William II, Prince of Orange

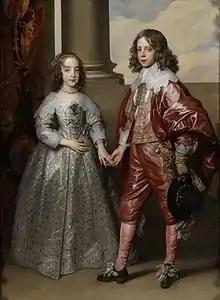
Betrothed William and Mary by Anthony van Dyck, .

William II (or Willem II), Prince of Orange, was born on 27 May 1626, as the first legitimate child and elder son of Frederick Henry, Prince of Orange, and his wife Amalia of Solms-Braunfels. Frederick Henry was the youngest son of William the Silent (stadtholder 1559–1584); his older half brother Maurits of Nassau was Stadtholder (1585–1625); Frederick Henry was stadtholder from 1625 to 1647. Frederick Henry also had another half-brother, Philip William, who reigned as Prince of Orange (1584−1618). William had eight liveborn siblings, but his surviving siblings were Luise Henriette (1627−1667), Albertine Agnes (1634−1696), Henriette Catherine (1637−1708) and Maria (1642−1688). All of his surviving sisters married into German nobility. The stadtholders governed in conjunction with the States-General, an assembly of representatives from each of the seven provinces, but usually dominated by the largest and wealthiest province, Holland.